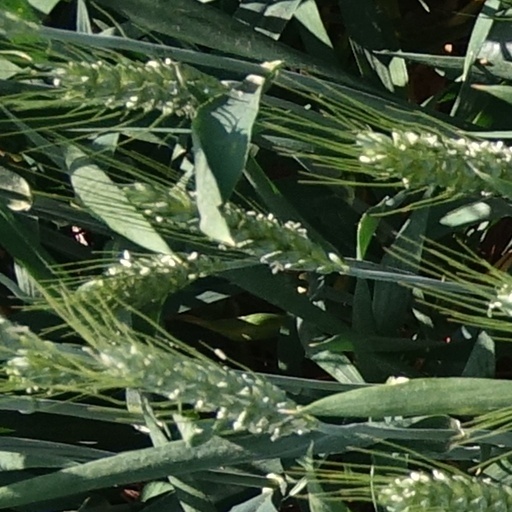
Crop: wheat